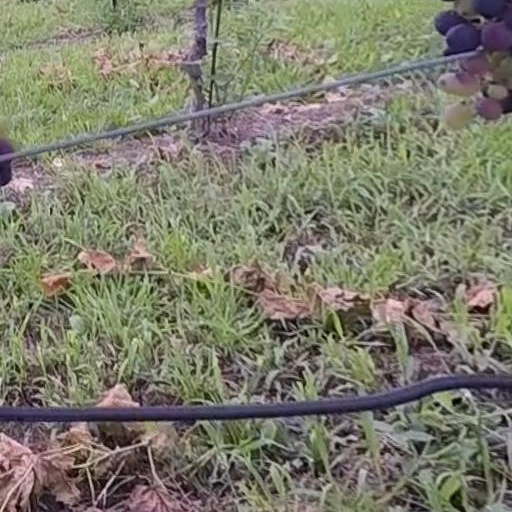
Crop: grape